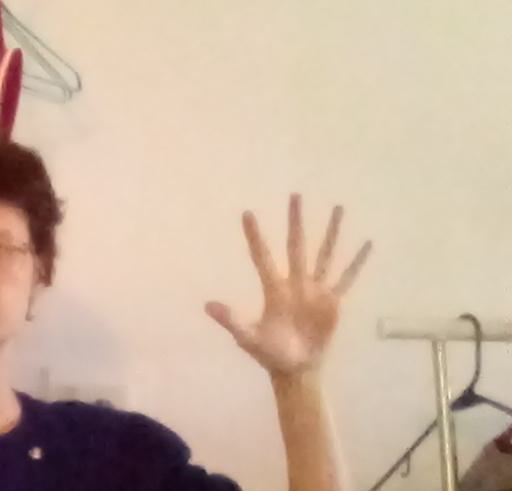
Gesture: palm